Edi Subaktiar

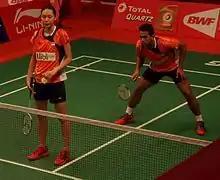
Edi Subaktiar (right) in action with his partner, Gloria Emanuelle Widjaja

Edi Subaktiar (born 13 January 1994) is an Indonesian former badminton player specializing in doubles. He was the 2012 World Junior mixed doubles champion partnered with Melati Daeva Oktaviani. In the international competition, he was paired with Gloria Emanuelle Widjaja in mixed doubles and with Ronald Alexander in men's doubles. Since 2008, he joined PB. Djarum, a badminton club in Kudus, Central Java where his pair in mixed doubles Widjaja also joined. He retired in 2019 after a long injury which had prevented him to play again since it occurred at the 2017 SEA Games.